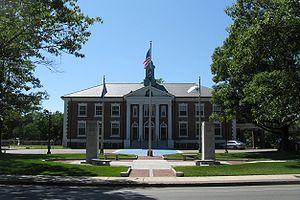
Braintree est une ville du comté de Norfolk dans le Massachusetts aux États-Unis.